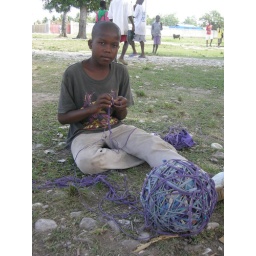
Soccer is huge in Haiti... here is a young boy at Pwoje Espwa making a soccer ball out of scraps of cloth.